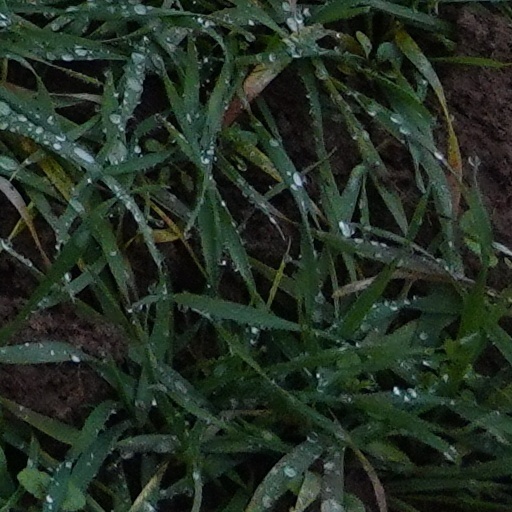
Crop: wheat